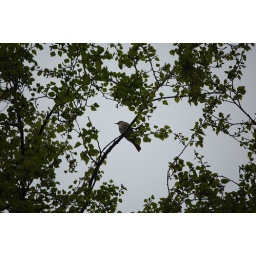
bird in the tree